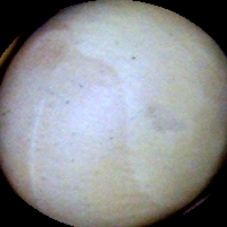
Label: Intact